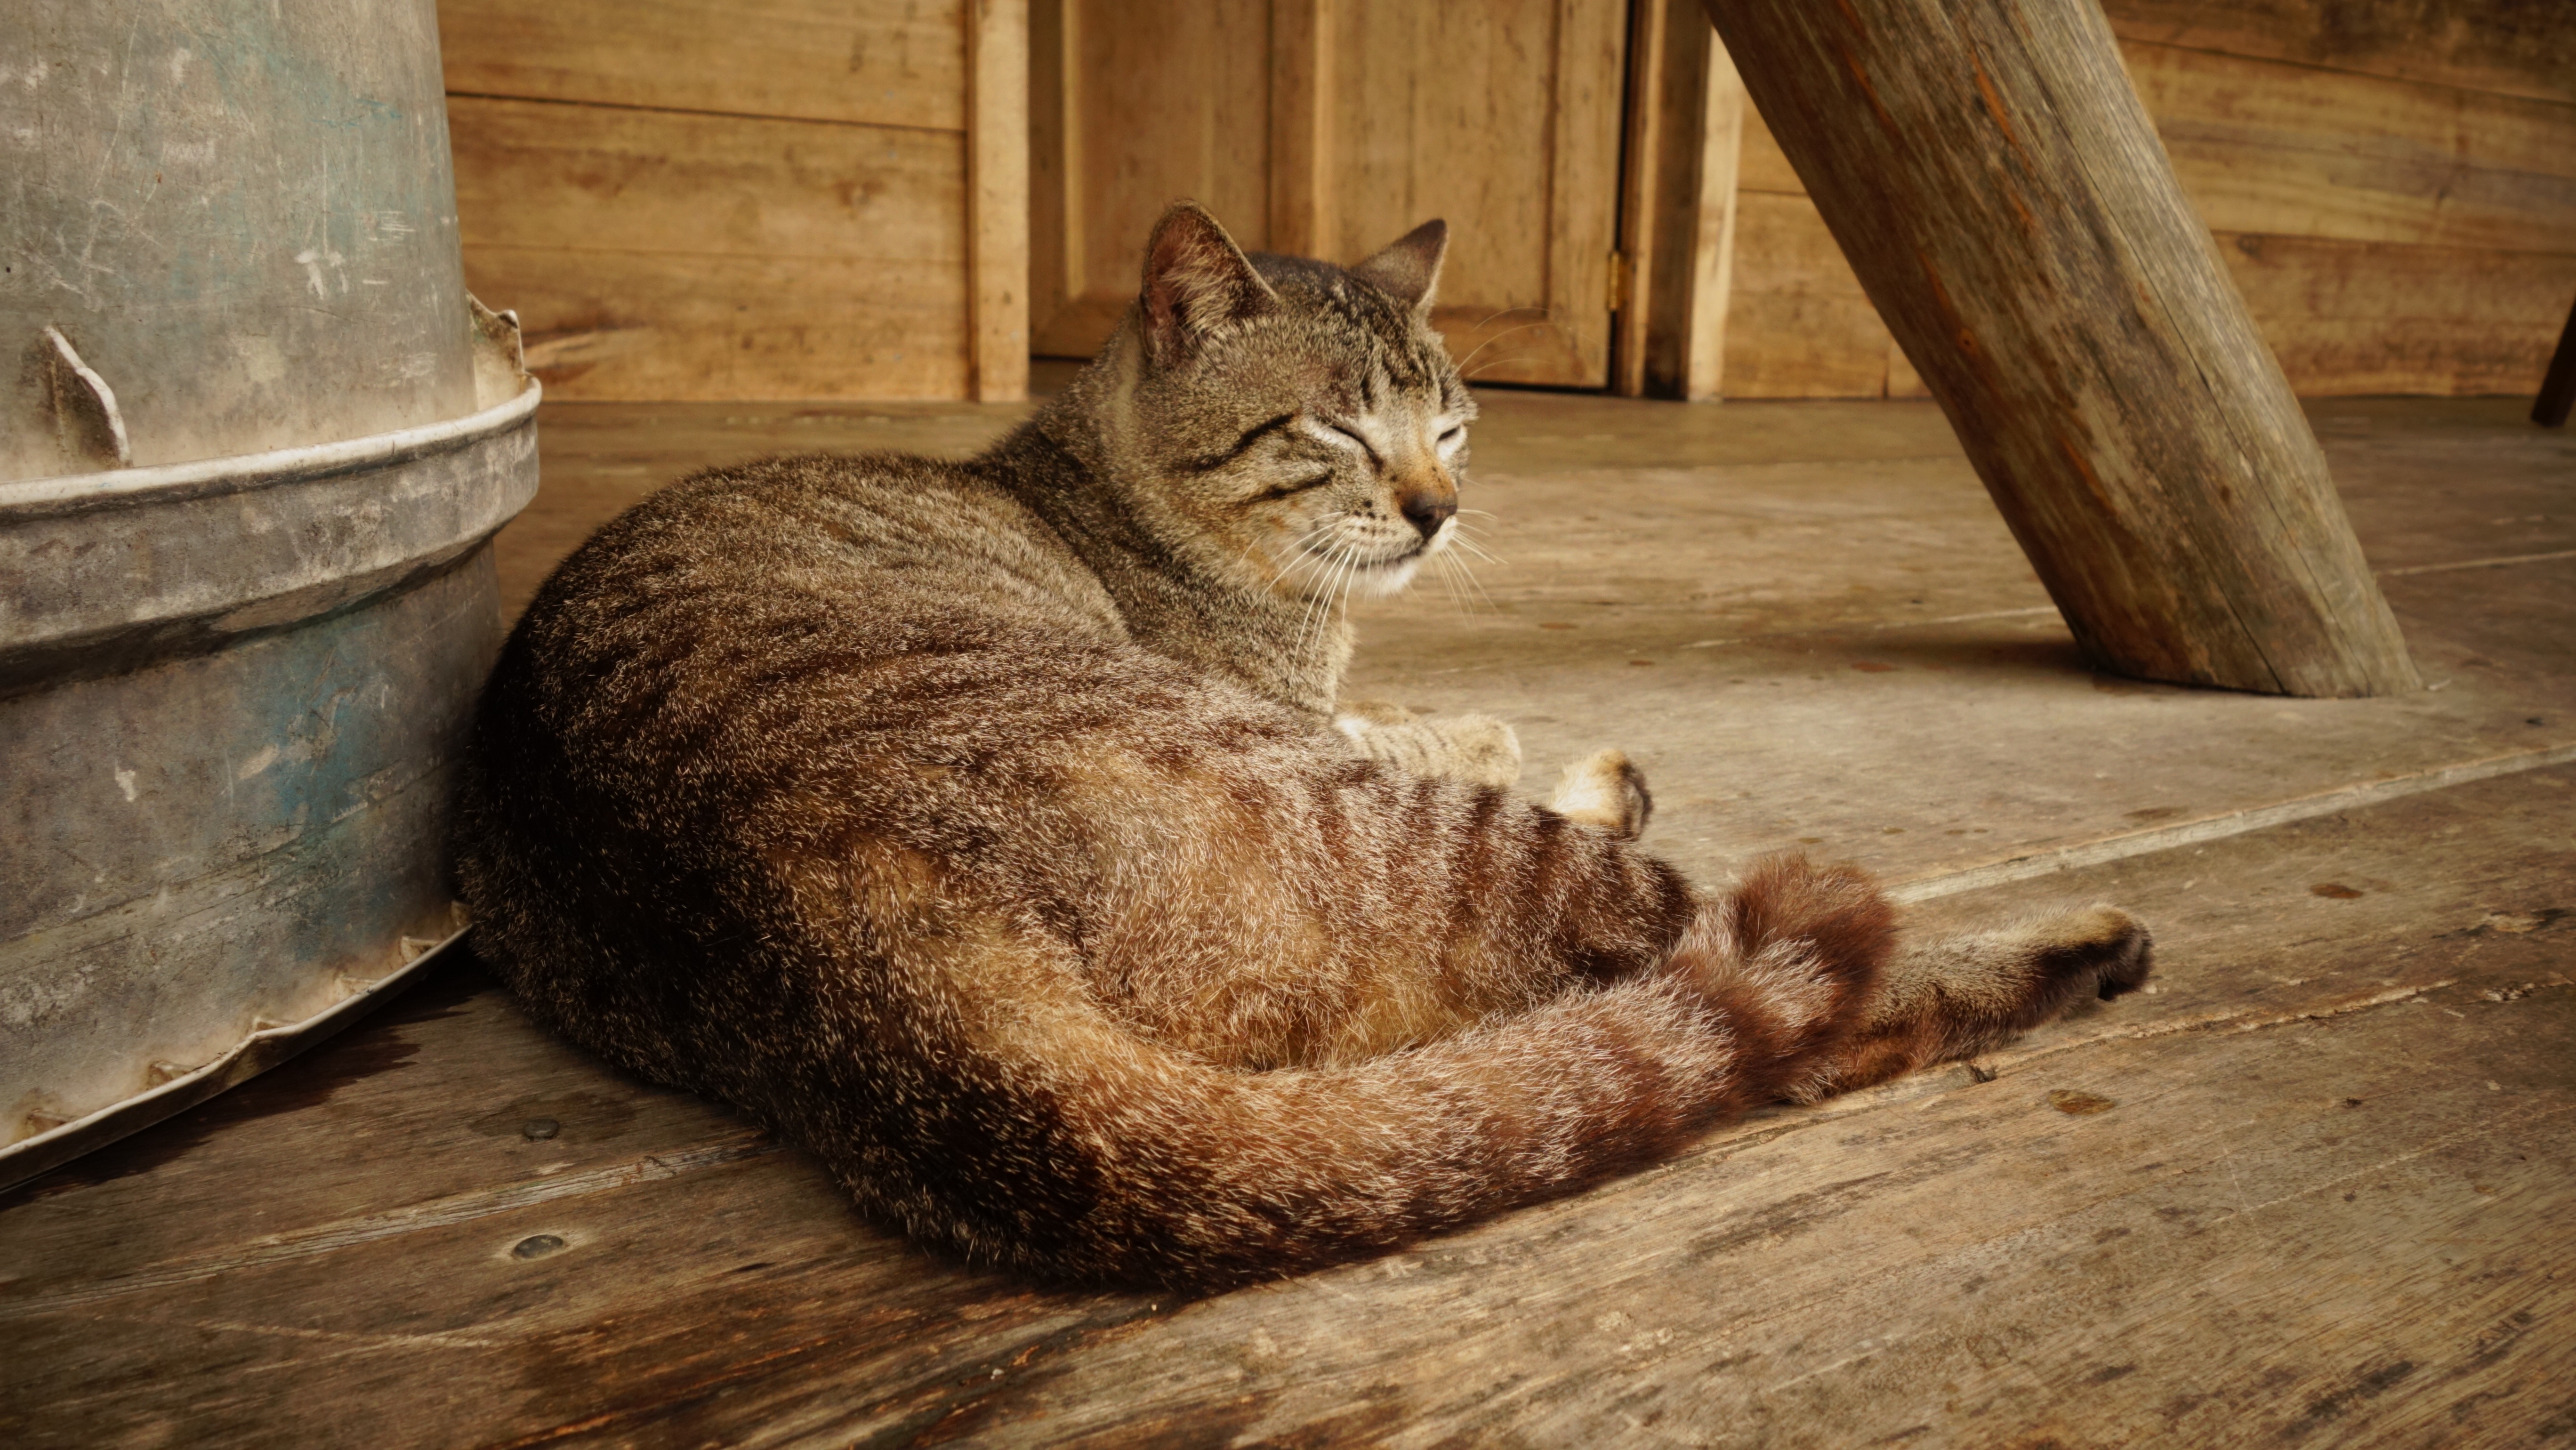
wildlife, relax, cat, mammal, fauna, pets, whiskers, sleep, vertebrate, wild cat, cat mia, small to medium sized cats, cat like mammal